Elizabeth de la Porte

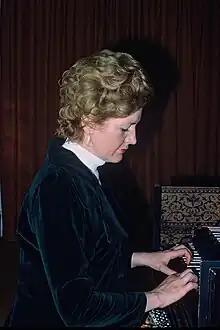

This scholarship led to three years at Vienna (the Vienna Academy) where her principal teachers were Josef Dichler and Hilde Langer-Rühl. In Vienna she became properly acquainted with the harpsichord and the influence of Nikolaus Harnoncourt who was currently establishing the Concentus Musicus Wien. She went on to the Royal College of Music London where her teachers included Kendall Taylor (piano) and Thornton Lofthouse (harpsichord). She now resolved to concentrate on the harpsichord, and she extended her studies further with Jane Clark and Rafael Puyana.